160th (Welsh) Brigade

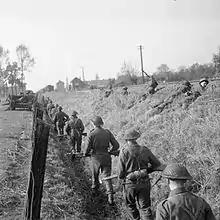
Infantrymen of the 4th Battalion, Welch Regiment advance along a railway embankment during the capture of 's-Hertogenbosch, the Netherlands, 25 October 1944.

On 14 January 1944 Brigadier Lashmer 'Bolo' Whistler was appointed to command 160th Bde. He had just returned to the UK after a successful year commanding the lorried infantry brigade of the famous 7th Armoured Division in North Africa. General Sir Bernard Montgomery regarded Whistler as 'the best and most experienced Brigadier in the British Army' and had earmarked him for a future divisional command. Meanwhile, Whistler's appointment to 160th Bde was in line with Montgomery's policy of giving experienced leadership to the inexperienced formations in 'Overlord'. Whistler took over command of 160th Bde on 28 January, and the brigade was immediately involved in two corps-level training exercises. In March the 53rd (W) Division's HQ and all its brigade and ancillary HQs took part in 'Exercise Shudder' to study 'thrust line' technique, then in April the whole division was engaged in 'Exercise Henry' on the South Downs training area; this included a river crossing and full-scale simulated attack. In May 'Exercise Bud' practised loading vehicles on to landing craft. Finally, in the last week of May, the brigade began moving into its concentration area at Herne Bay, ready for the invasion.